Christ Church, Southgate

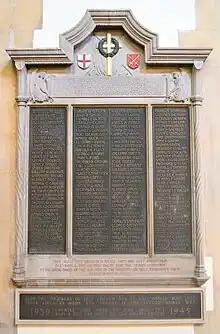
War Memorial by Charles Marriott Oldrid Scott

The First World War memorial inside the church was designed by Charles Marriott Oldrid Scott, the grandson of George Gilbert Scott, following a design competition. It lists 146 men from the parish and includes the two sons of the famous detective Frederick Porter Wensley who lived in Powys Lane. Information on some of the men listed can be found in a booklet produced by the church. The Memorial was installed in 1921. Inside the church hangs a Tricolore presented to Group Captain Alfred Kitchiner 'Ken' Gatward and the Southgate Branch of the Royal British Legion at a ceremony in Broomfield Park in 1949 to commemorate Operation Squabble.